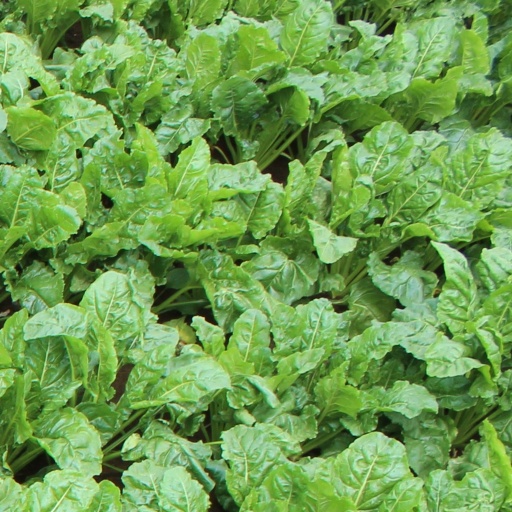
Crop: sugar beet